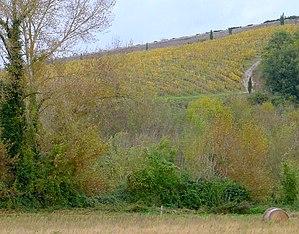
Coteaux vinicoles de Savennières vus depuis l'île Béhuard - Maine et Loire (France)
Savennières est une commune française située dans le département de Maine-et-Loire, en région Pays de la Loire.